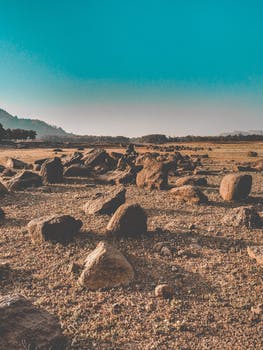
Label: No Watermark